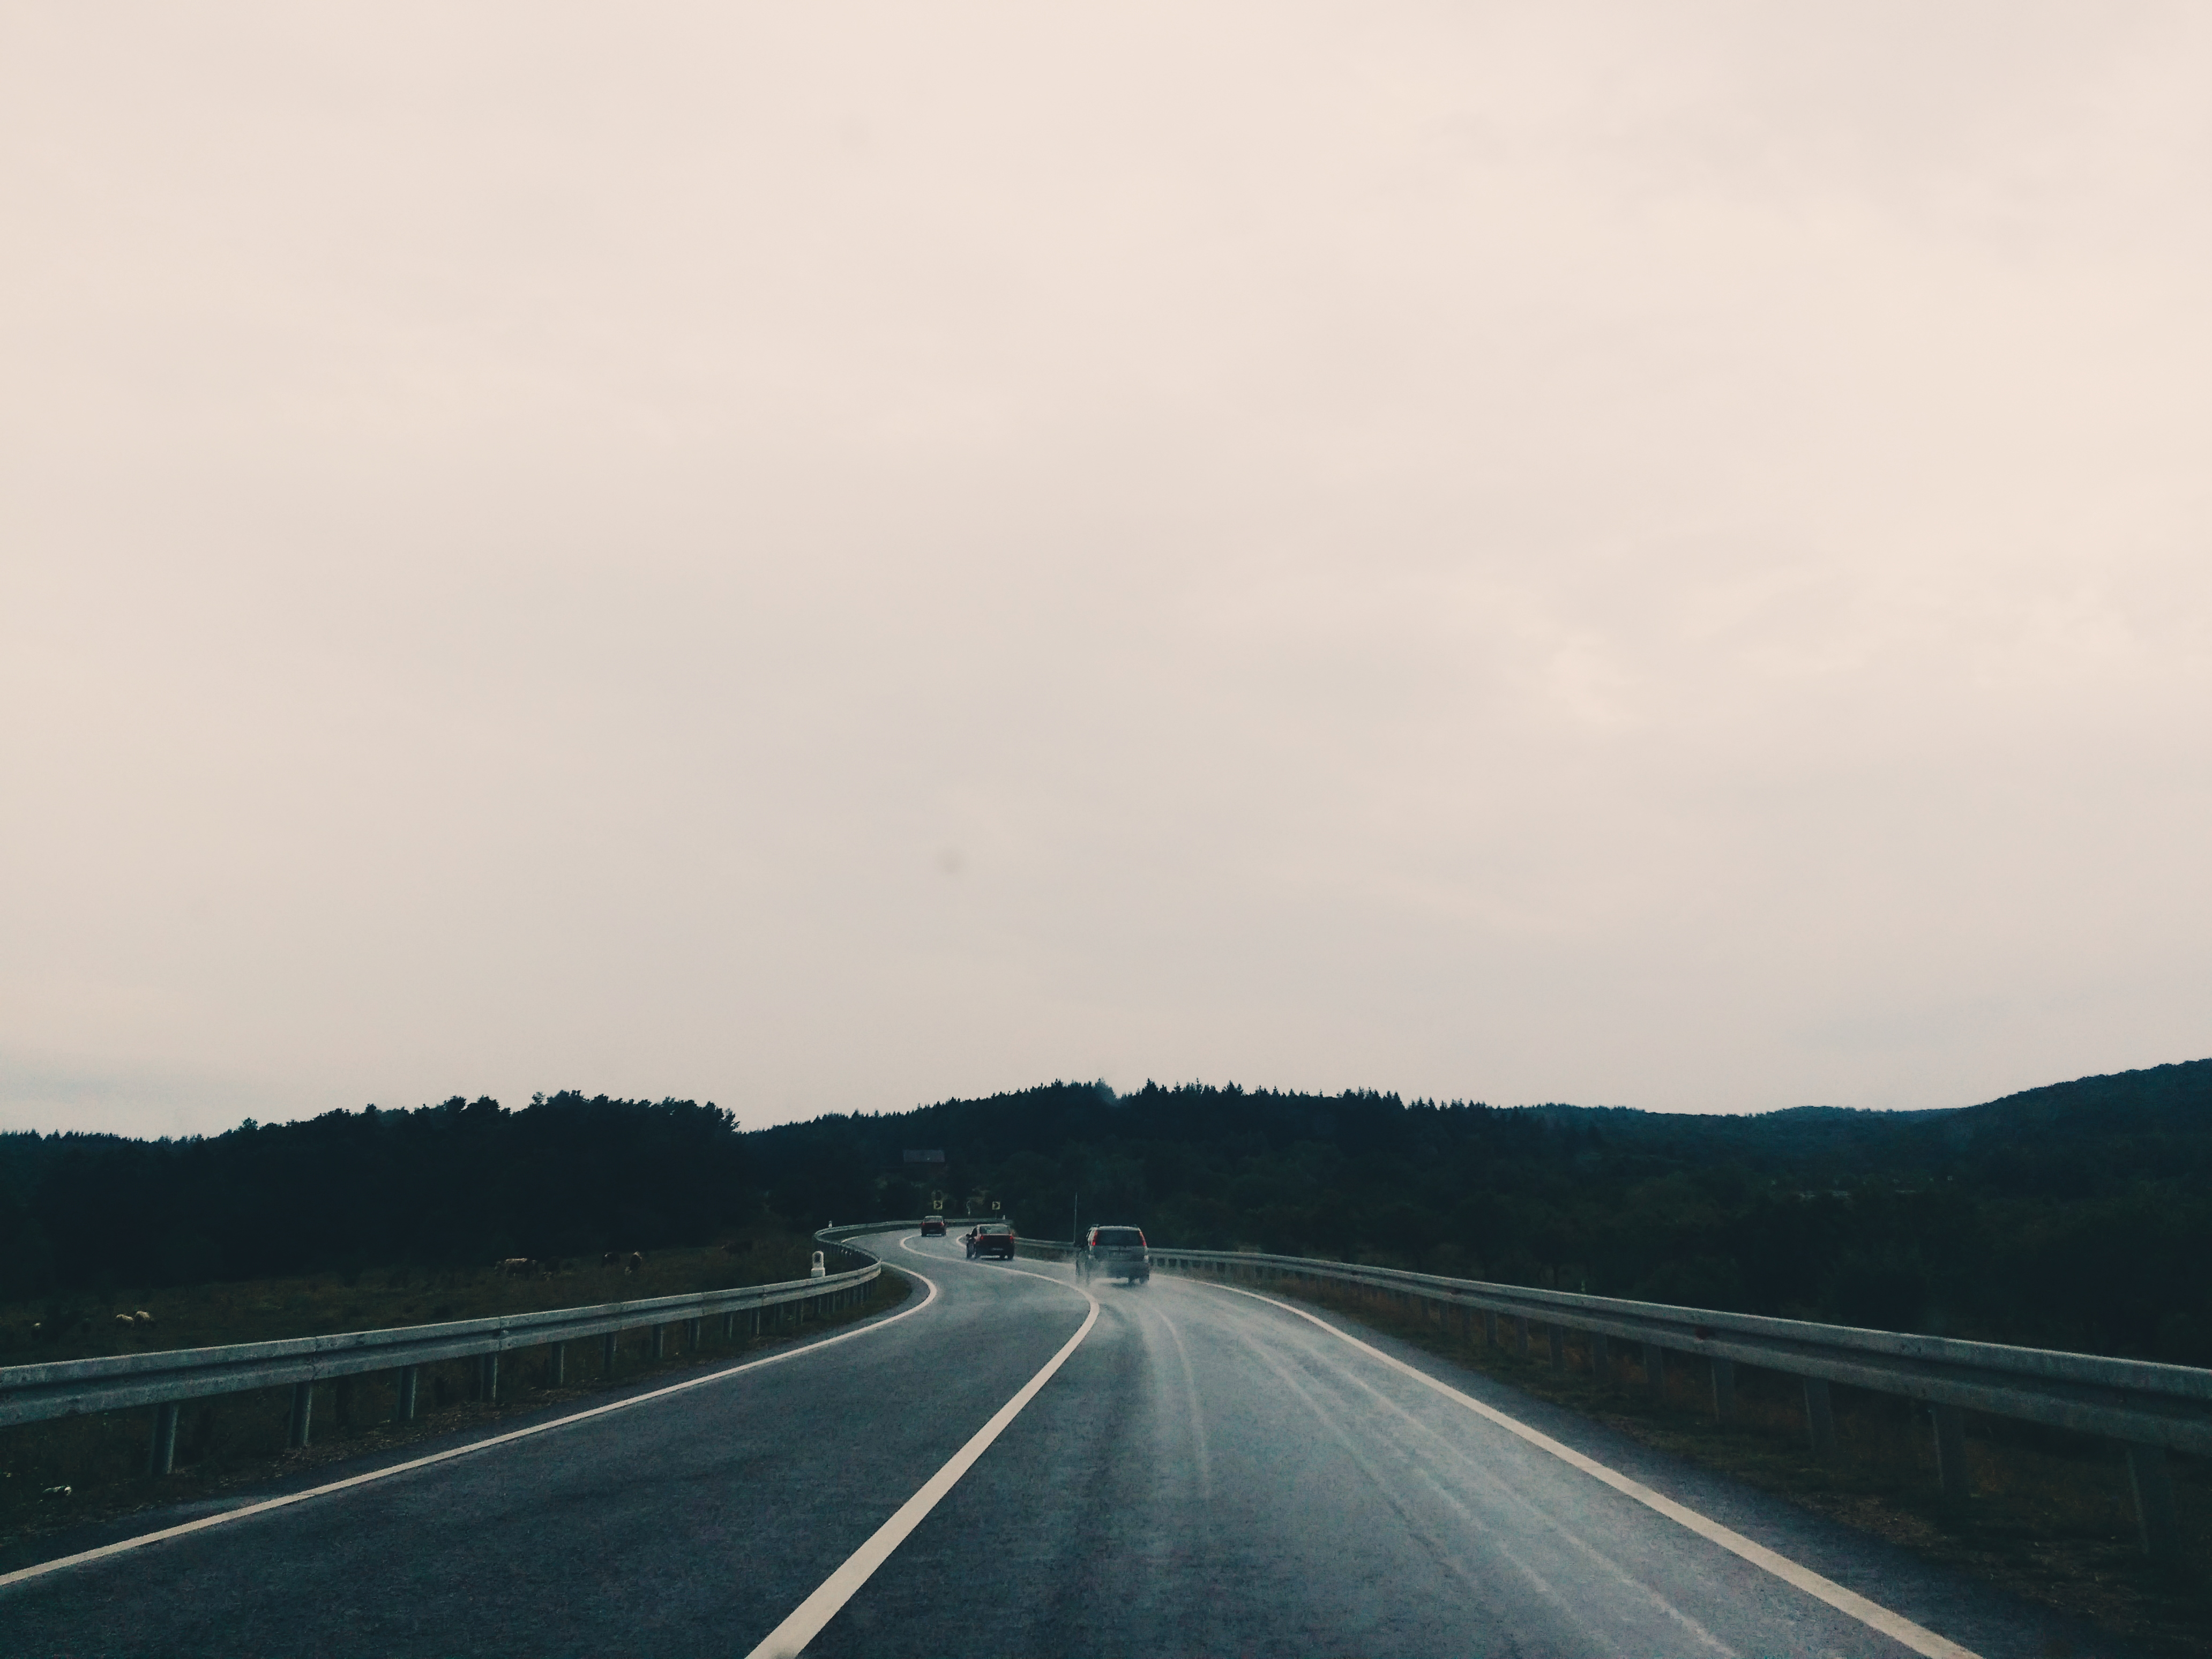
horizon, cloud, road, morning, highway, driving, travel, line, lane, winding road, road trip, infrastructure, cars, atmospheric phenomenon, controlled access highway, wet road